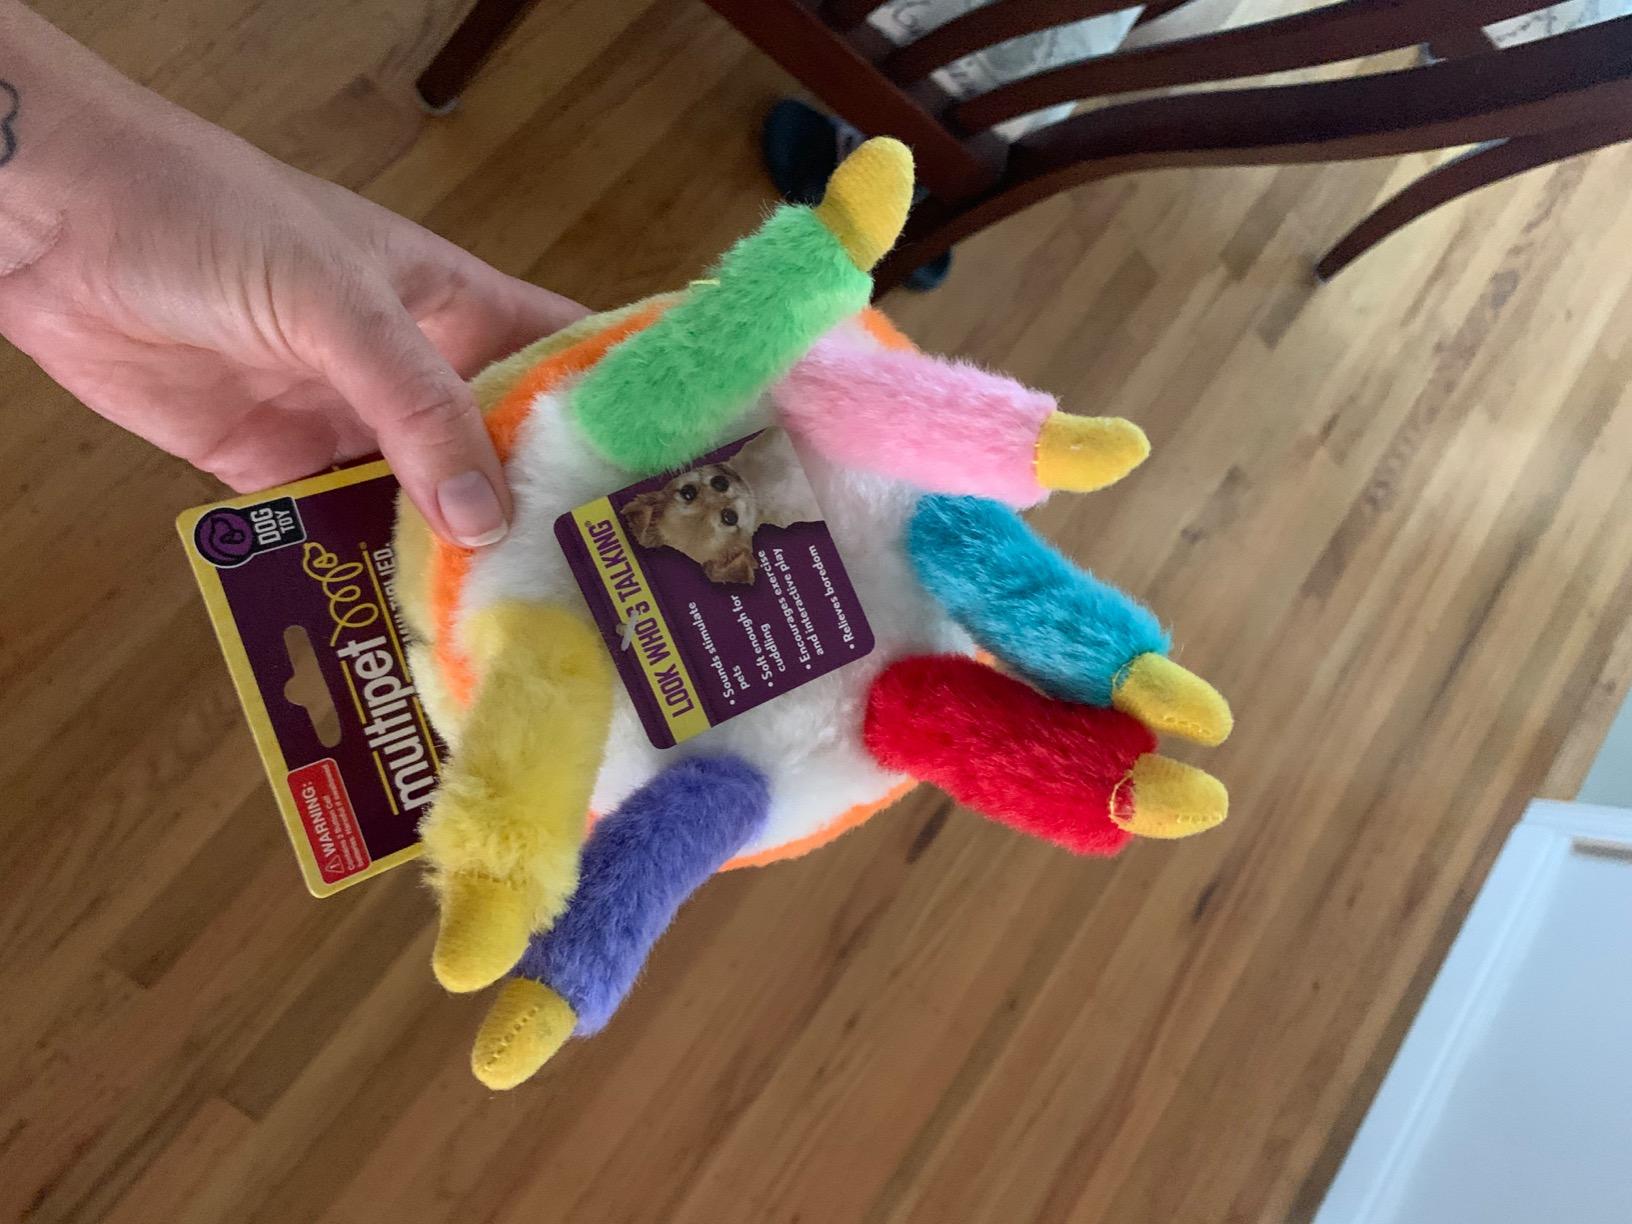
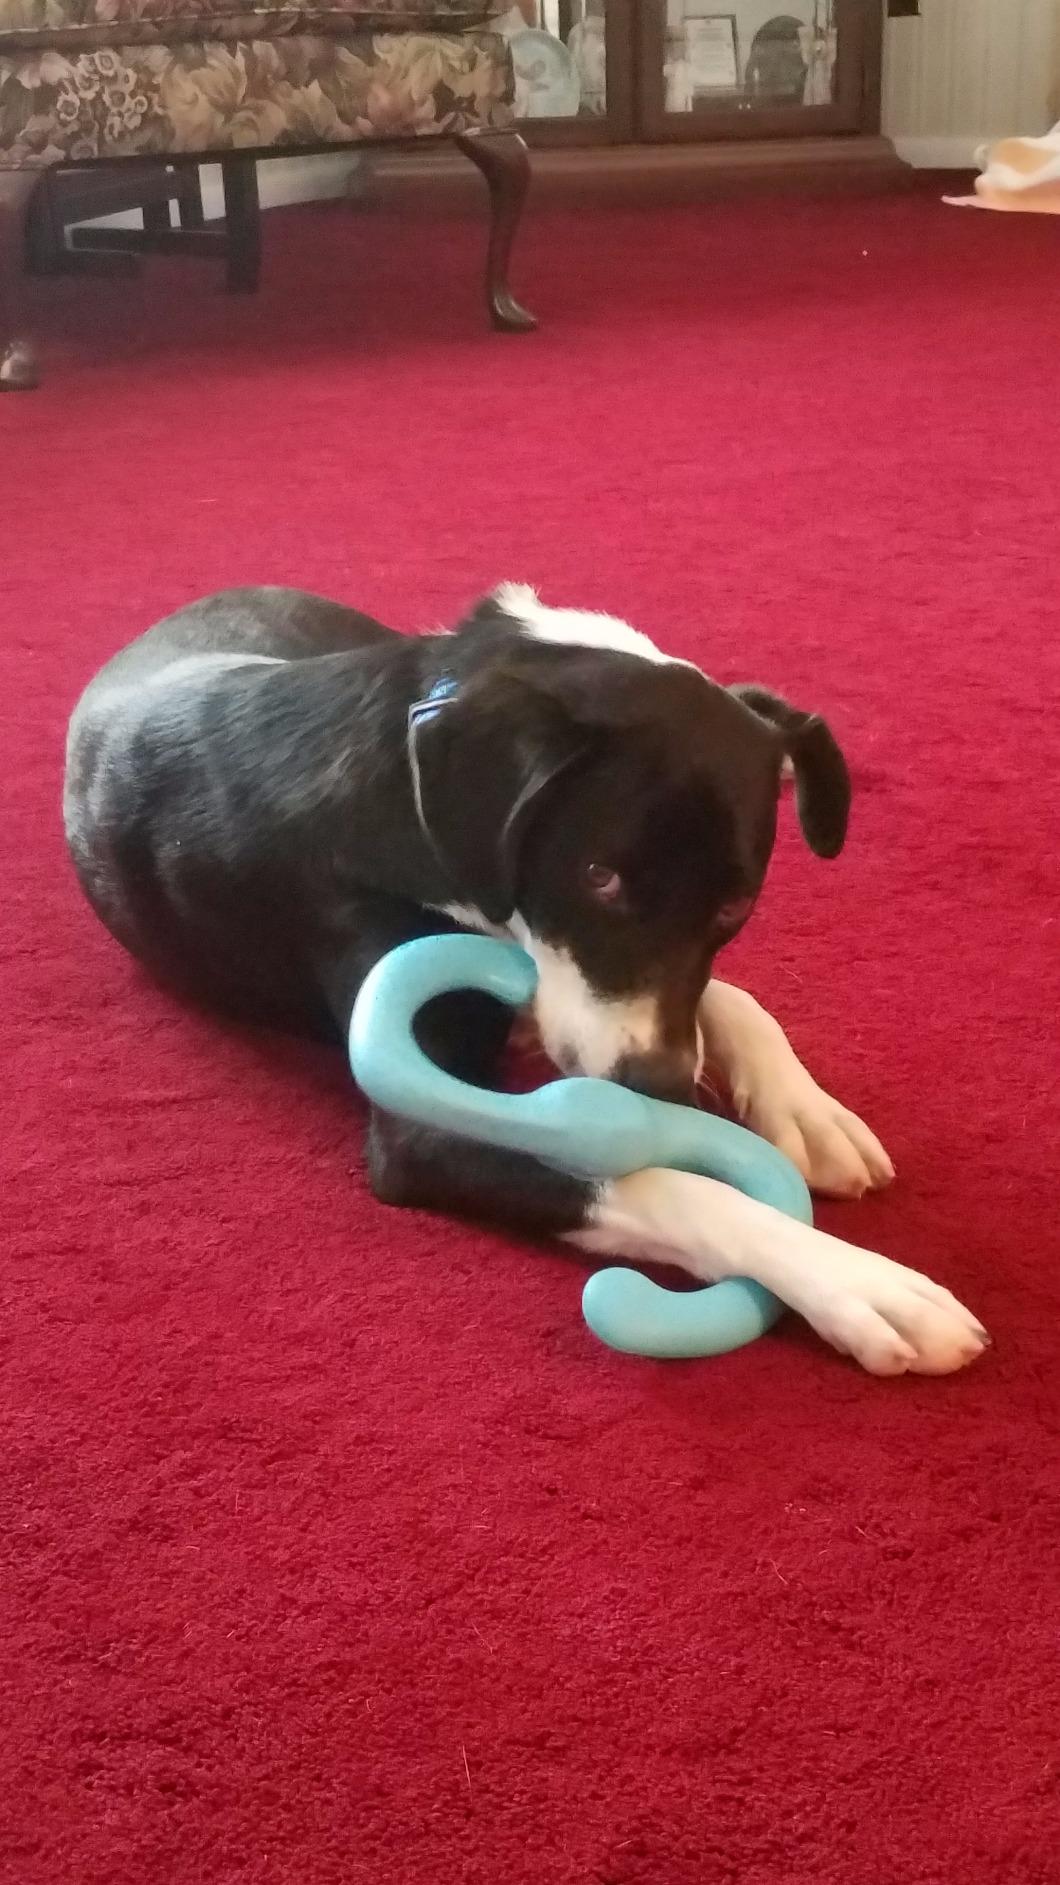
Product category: items_toy
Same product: no